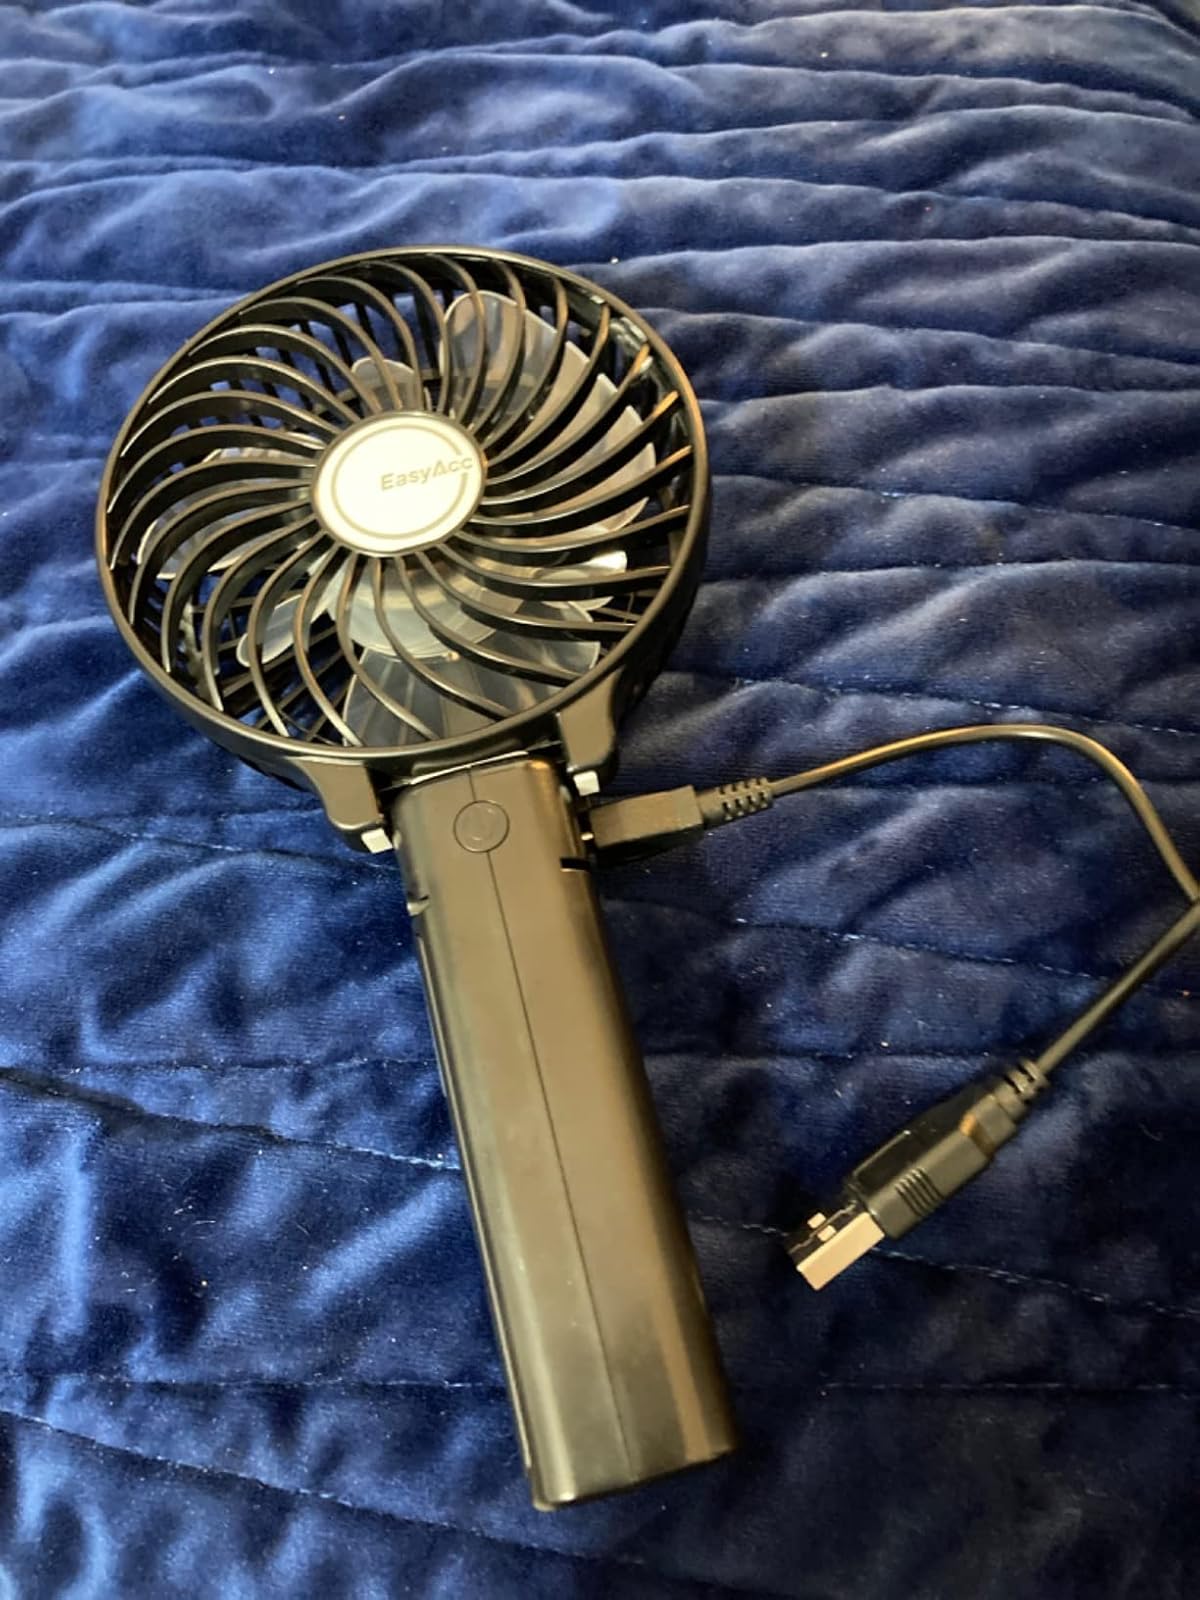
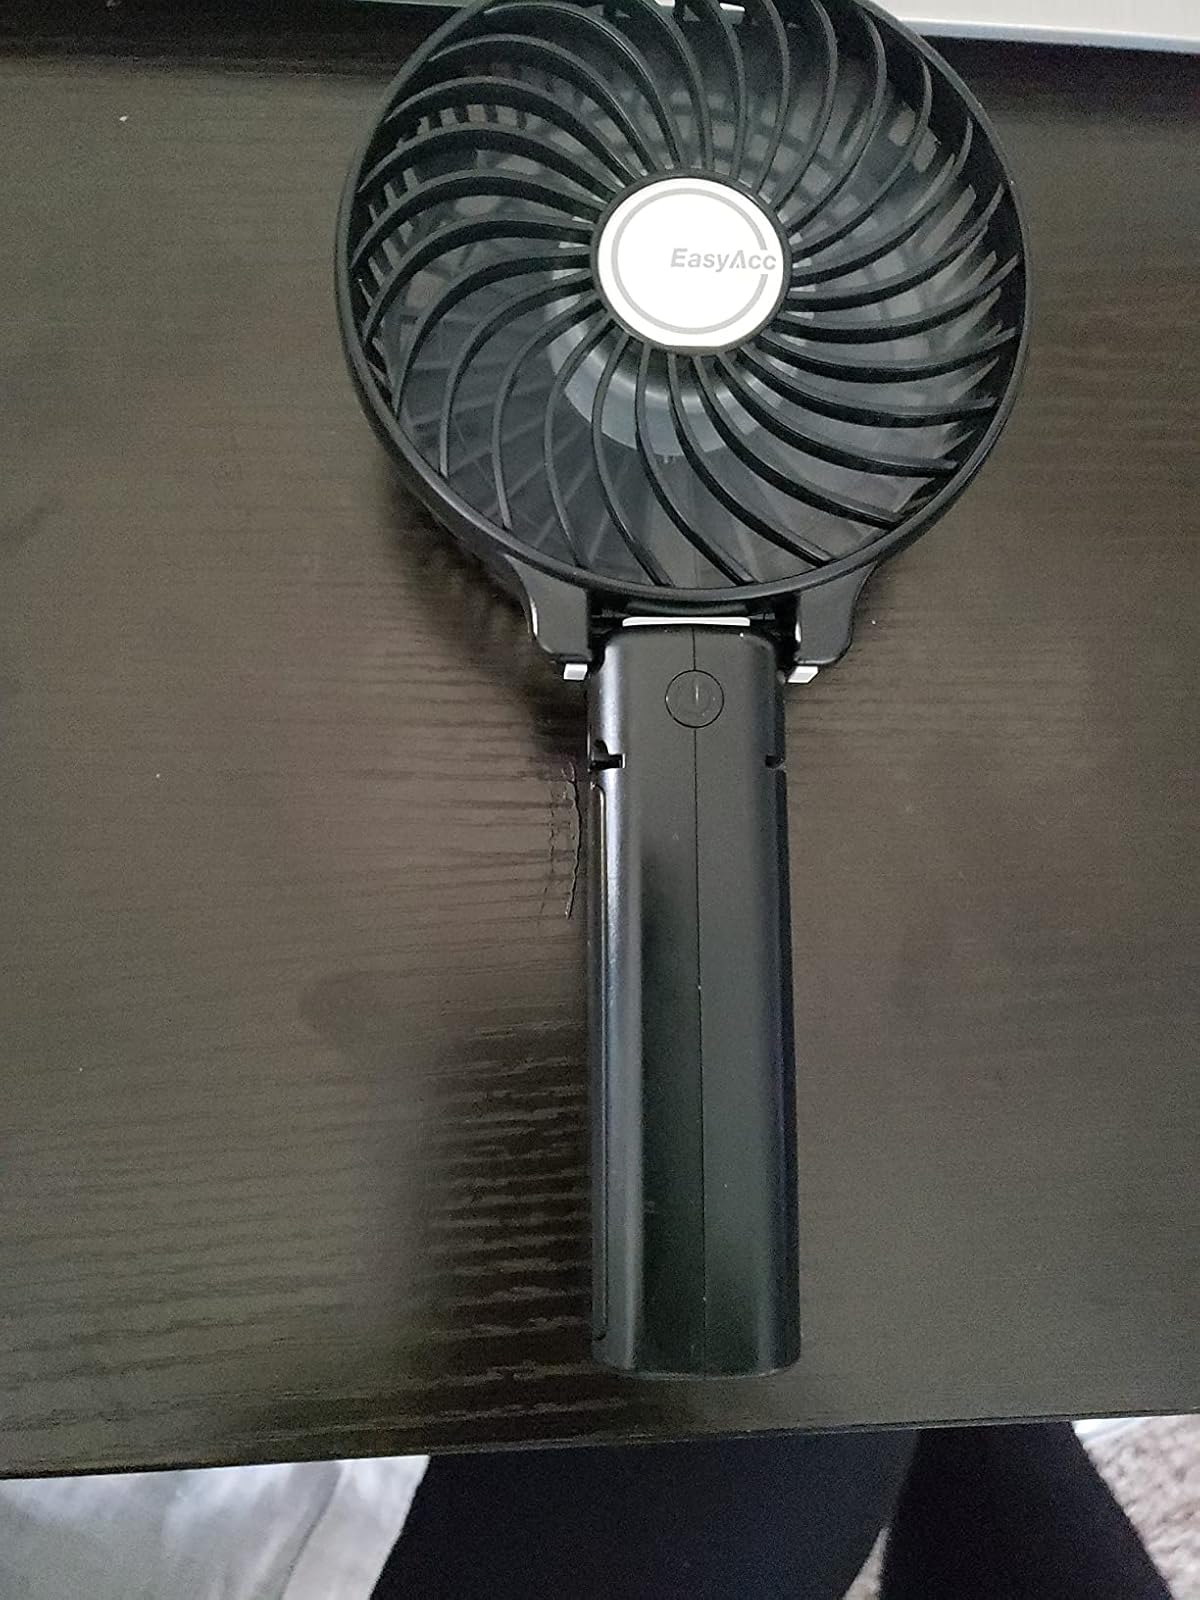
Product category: fan
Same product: yes